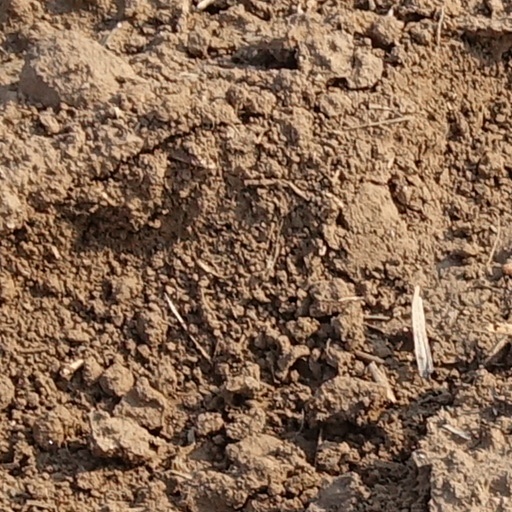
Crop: wheat